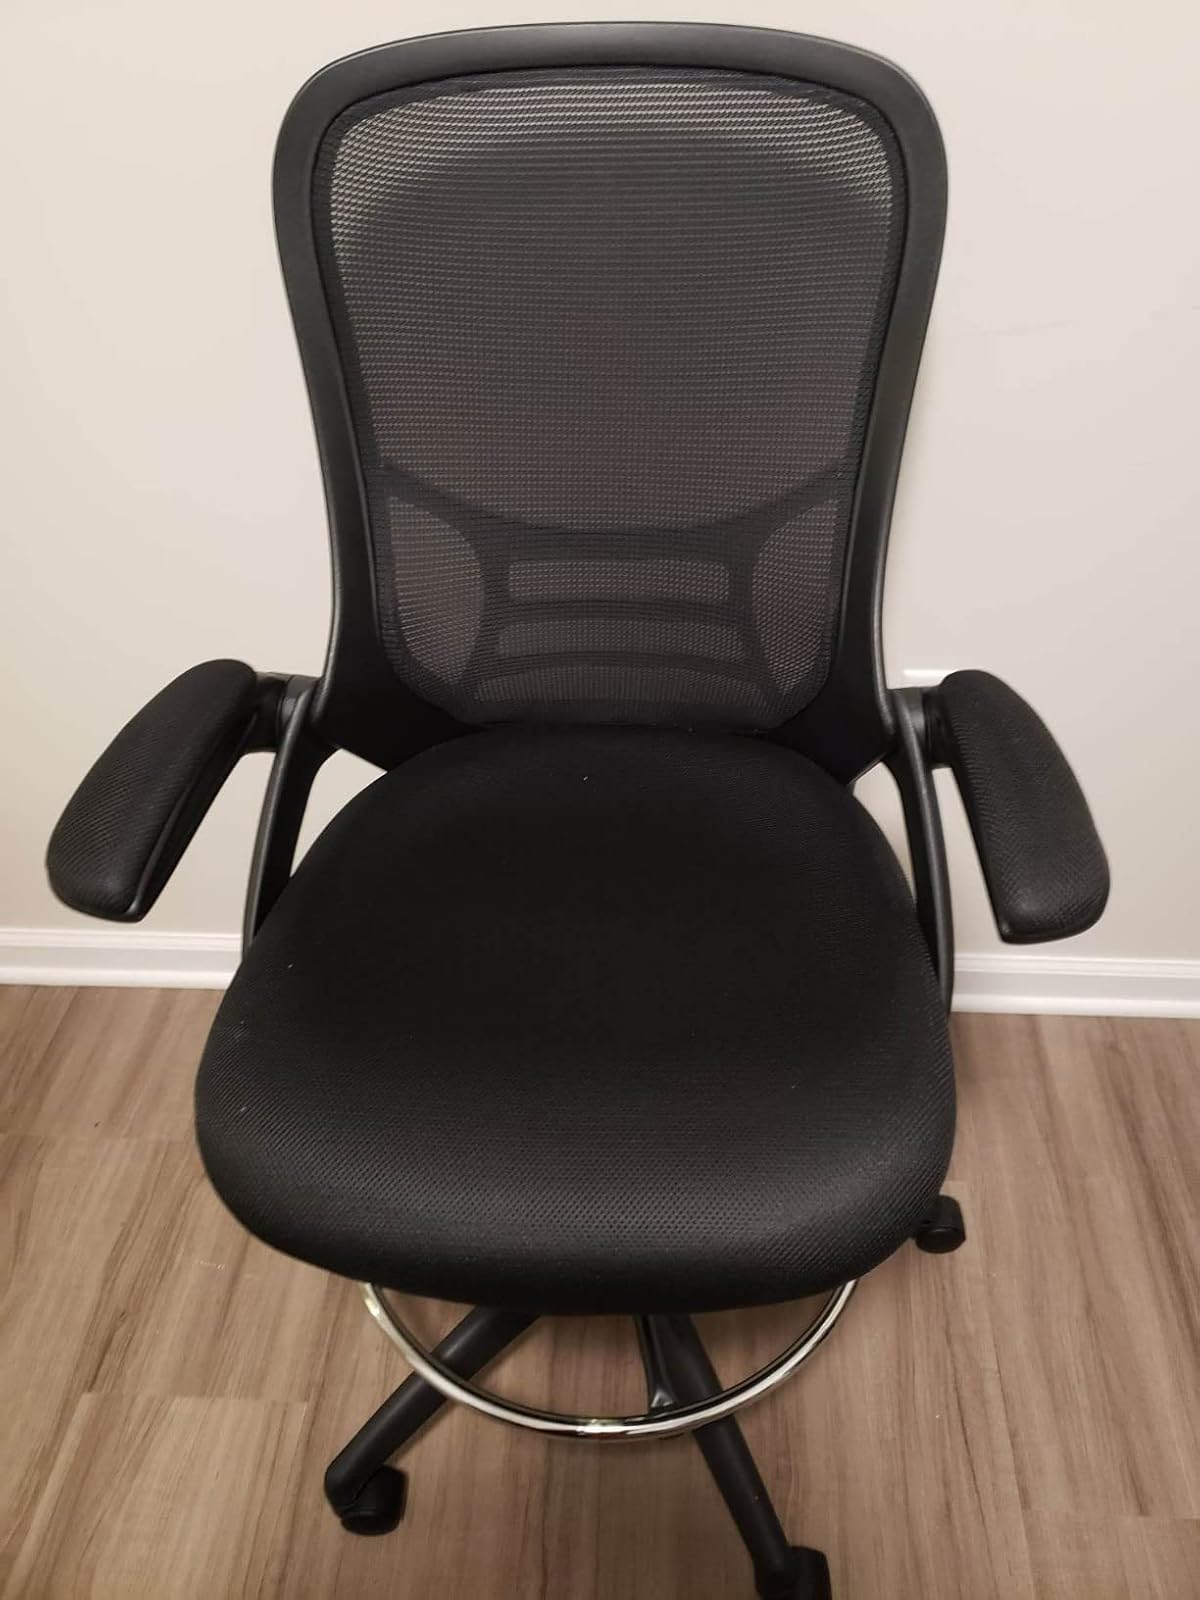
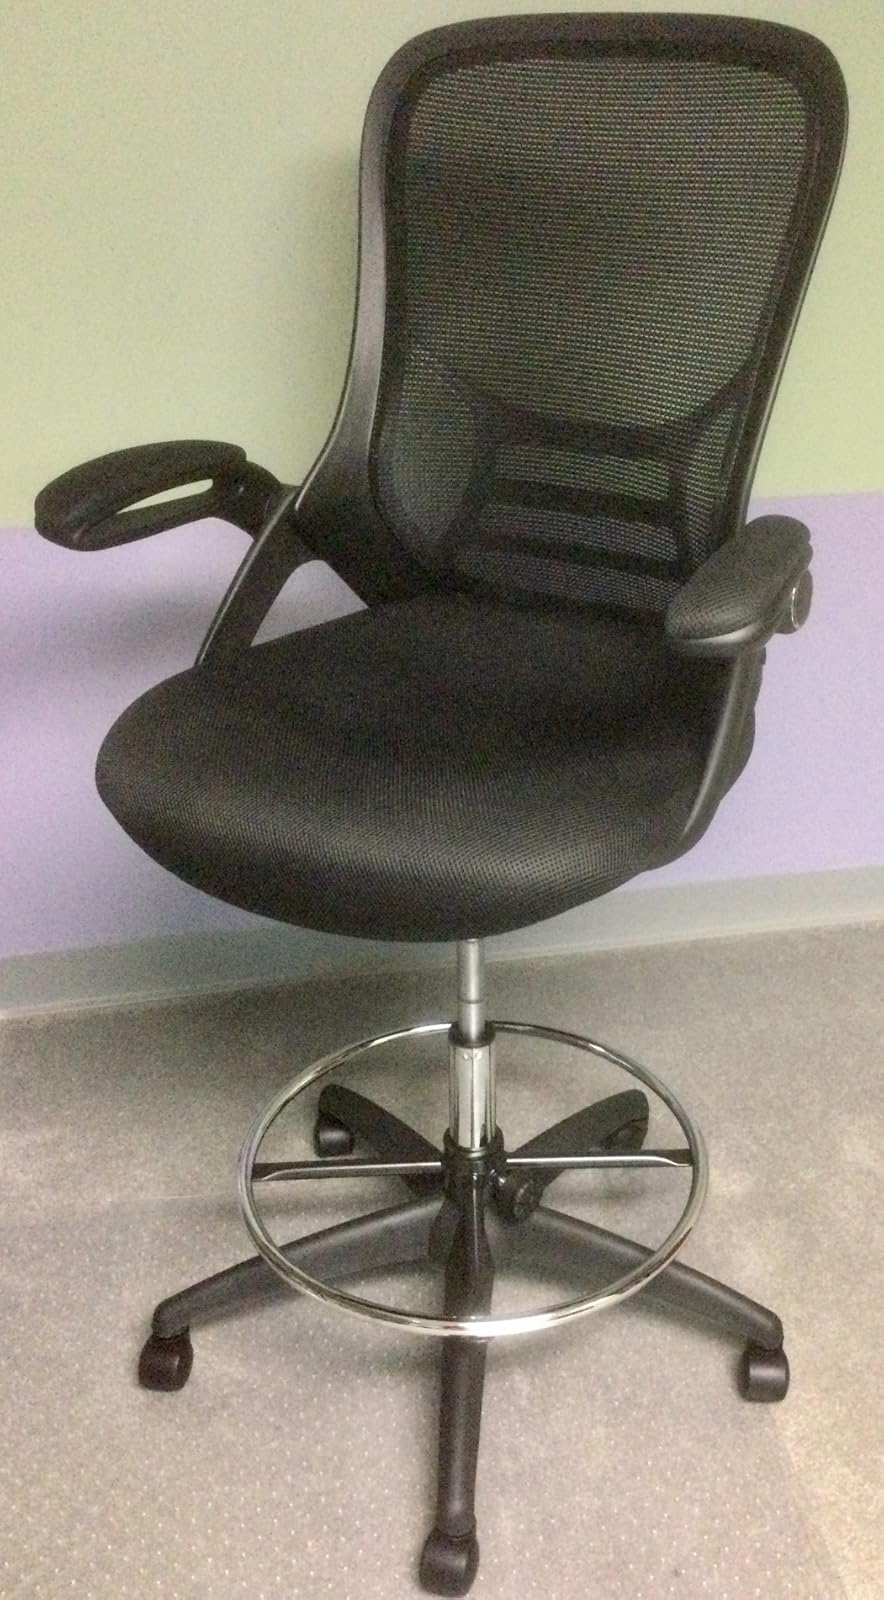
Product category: items_chair
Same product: yes